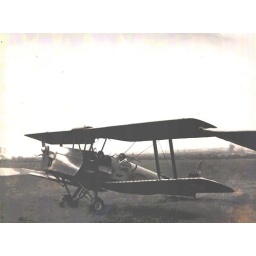
dad in tiger moth